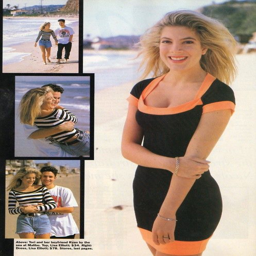
i 'll admit , the dress is cute .